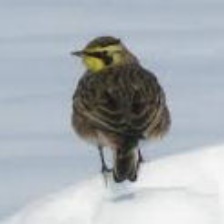
Species: HORNED LARK
Scientific name: EREMOPHILA ALPESTRIS